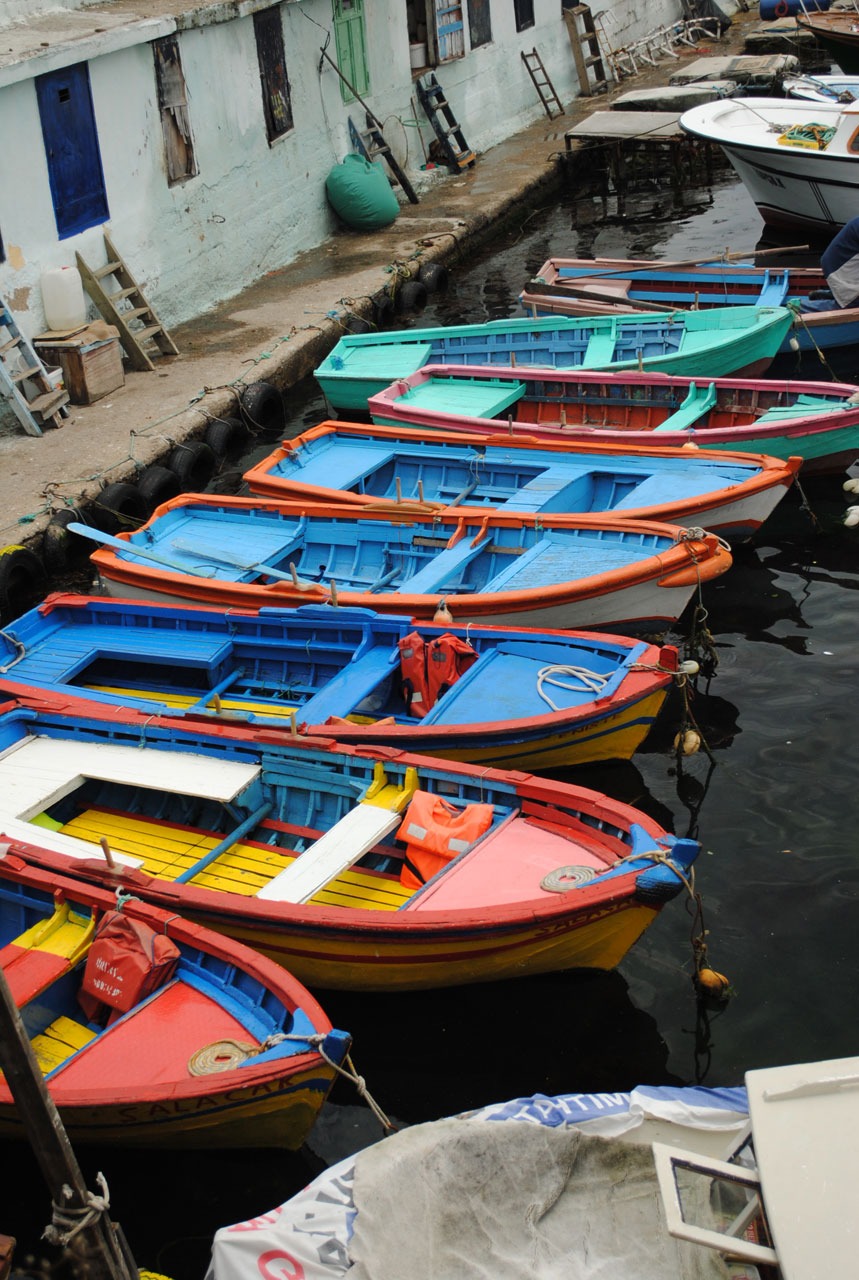
sea, boat, old, city, travel, seaside, red, vehicle, color, market, blue, colorful, yellow, pink, public space, art, boating, fisher, watercraft